William McKinstry Farmhouse

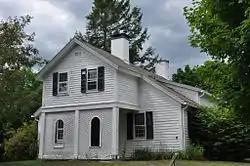

The William McKinstry Farmhouse is a historic house at 361 Pleasant Street in Southbridge, Massachusetts. Despite significant later alteration, it is one of the oldest surviving farmhouses in Southbridge. It was built in about 1780 by William McKinstry, a British Army soldier who arrived in the area as a deserter in 1748, and is still owned by his descendants. Despite later modifications (notably the 19th century front dormer and side ell, and the application of siding), the basic -story five bay plan with twin chimneys is recognizable.